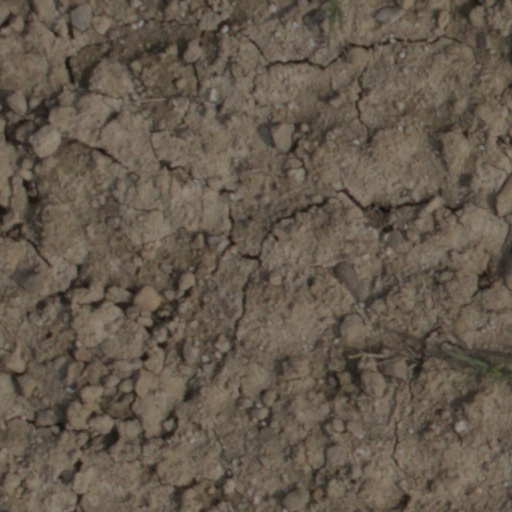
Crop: wheat